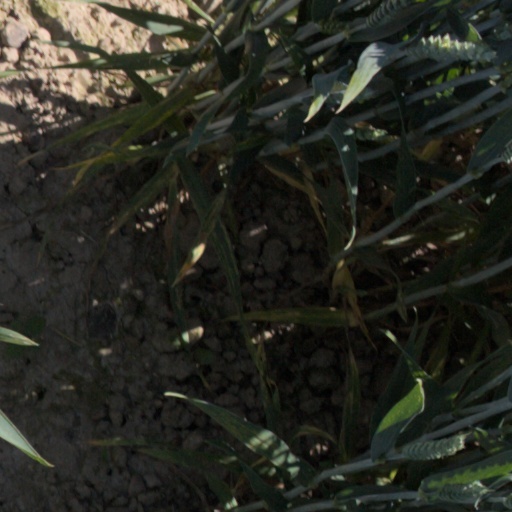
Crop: wheat